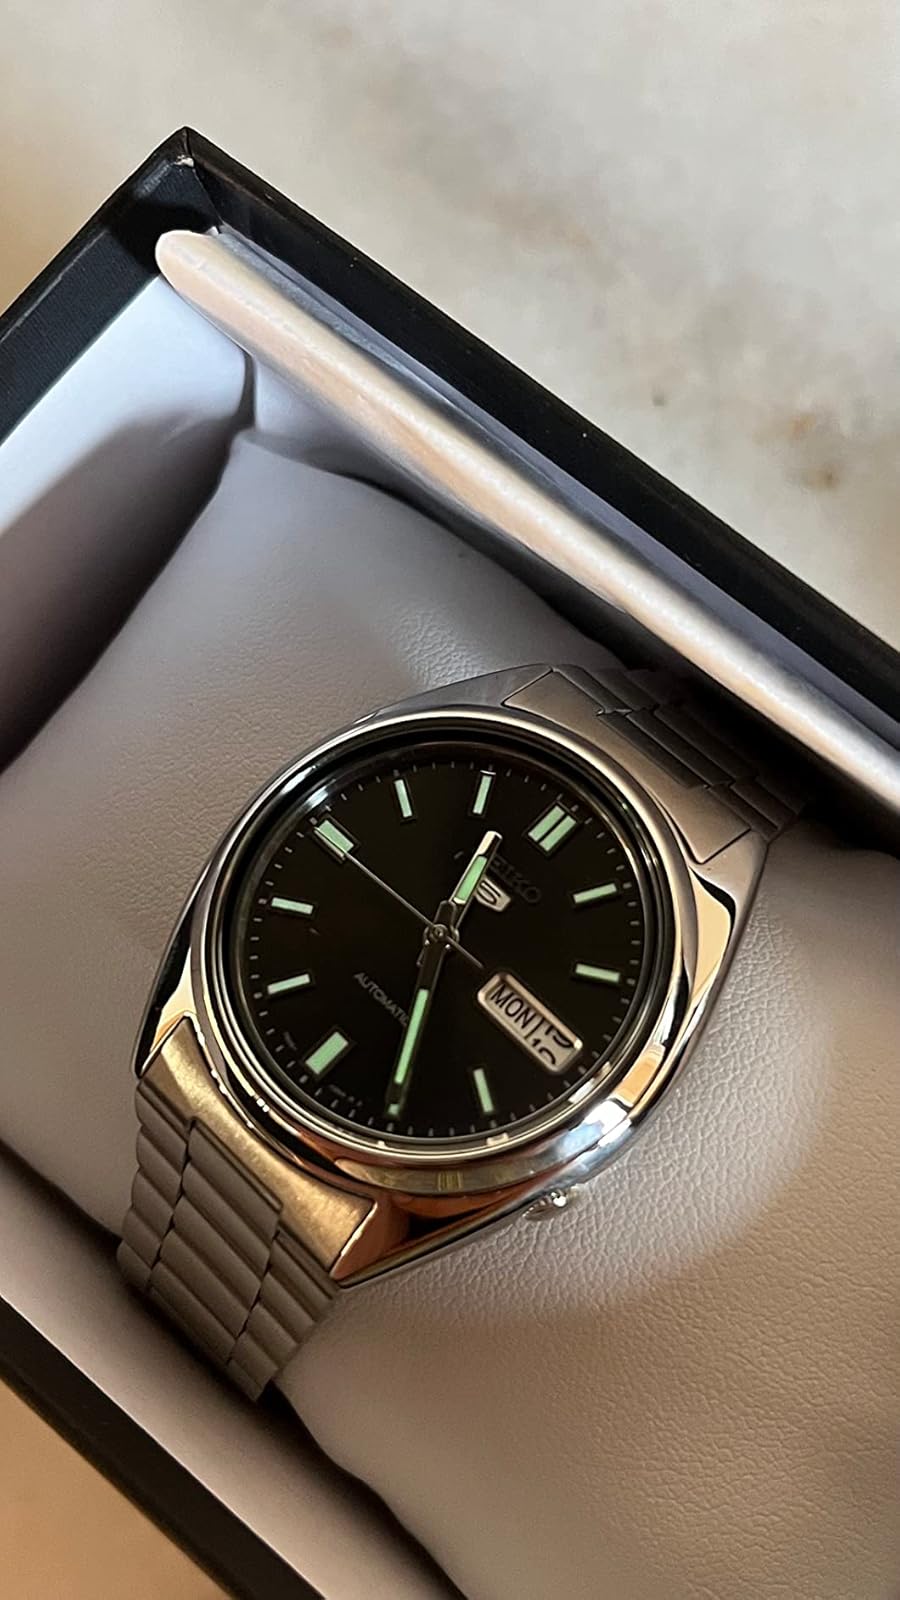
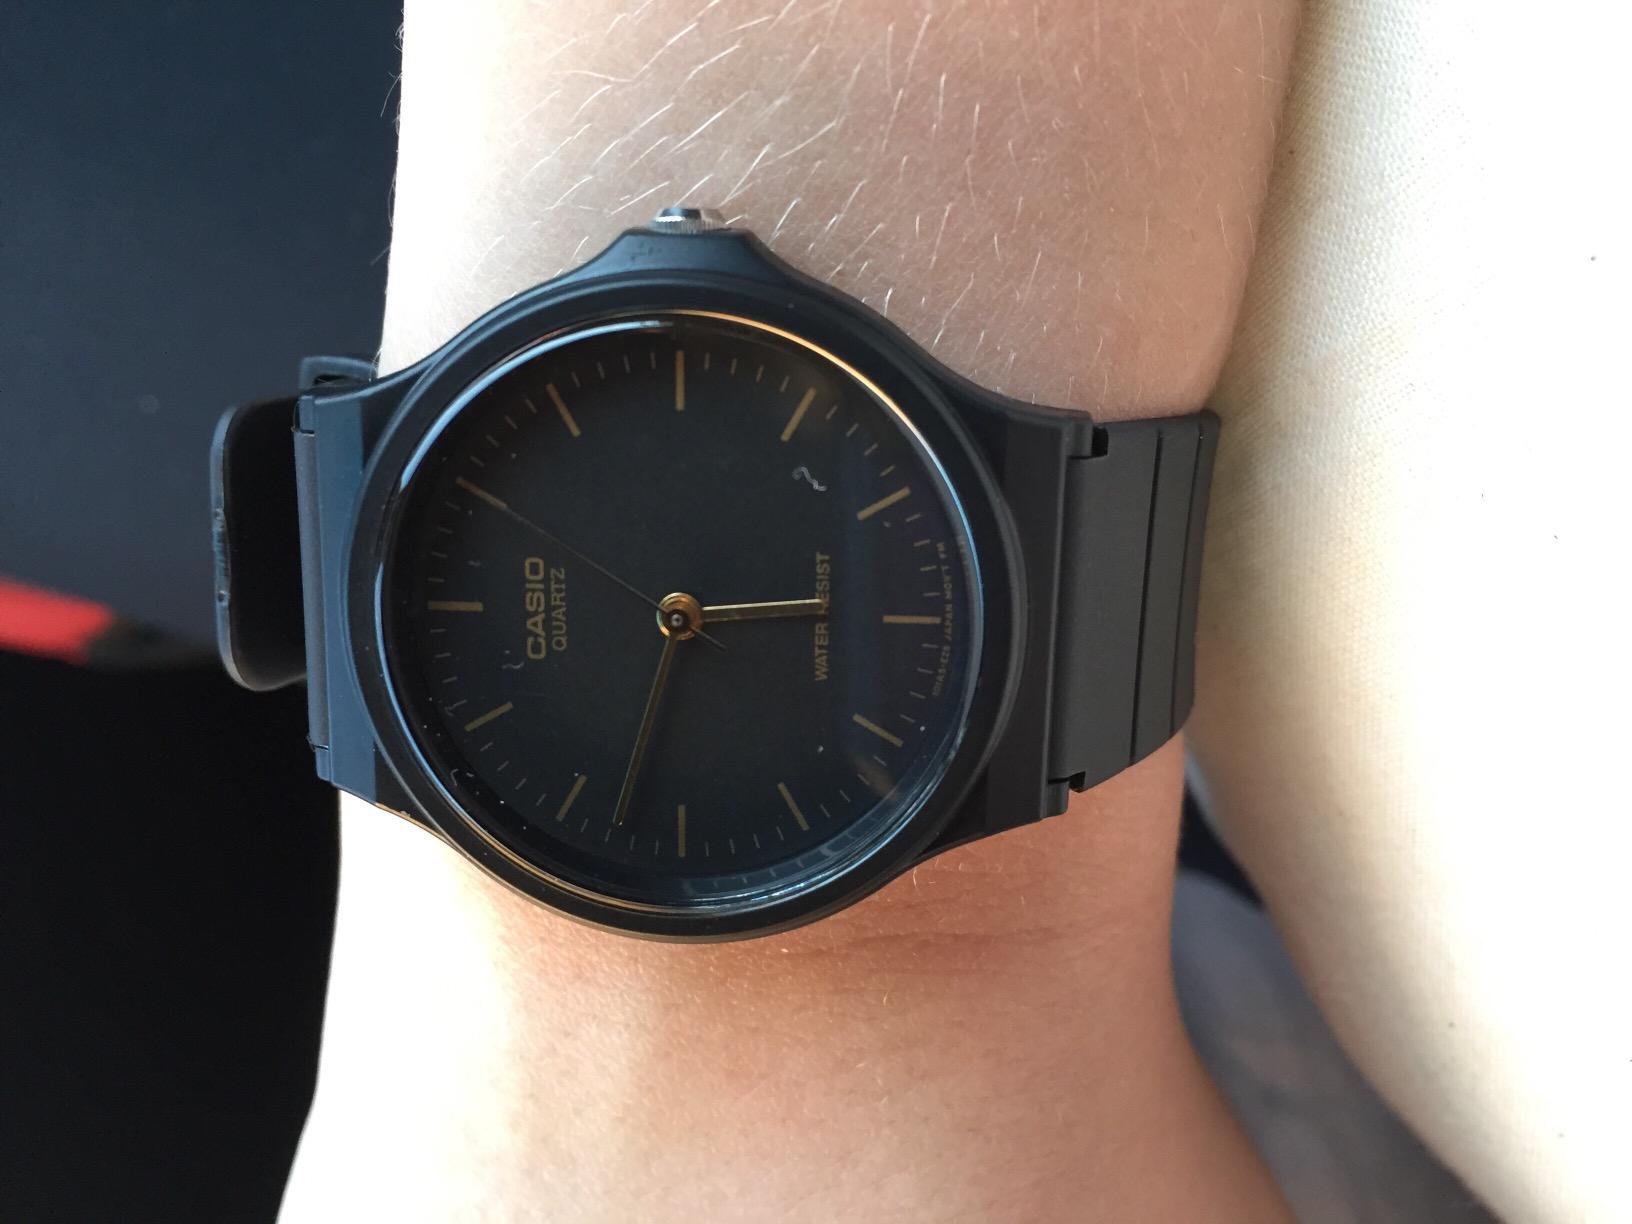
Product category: accessories_watch
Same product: no